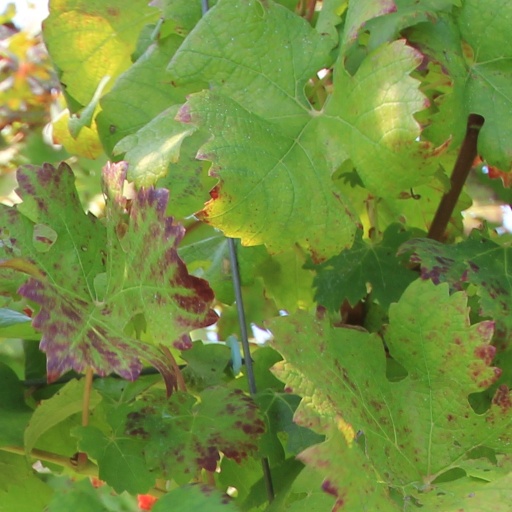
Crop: grape